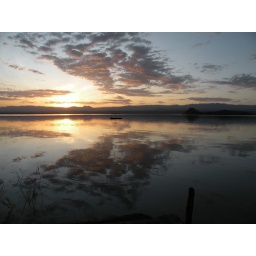
It was so calm, the sky was reflected in the water